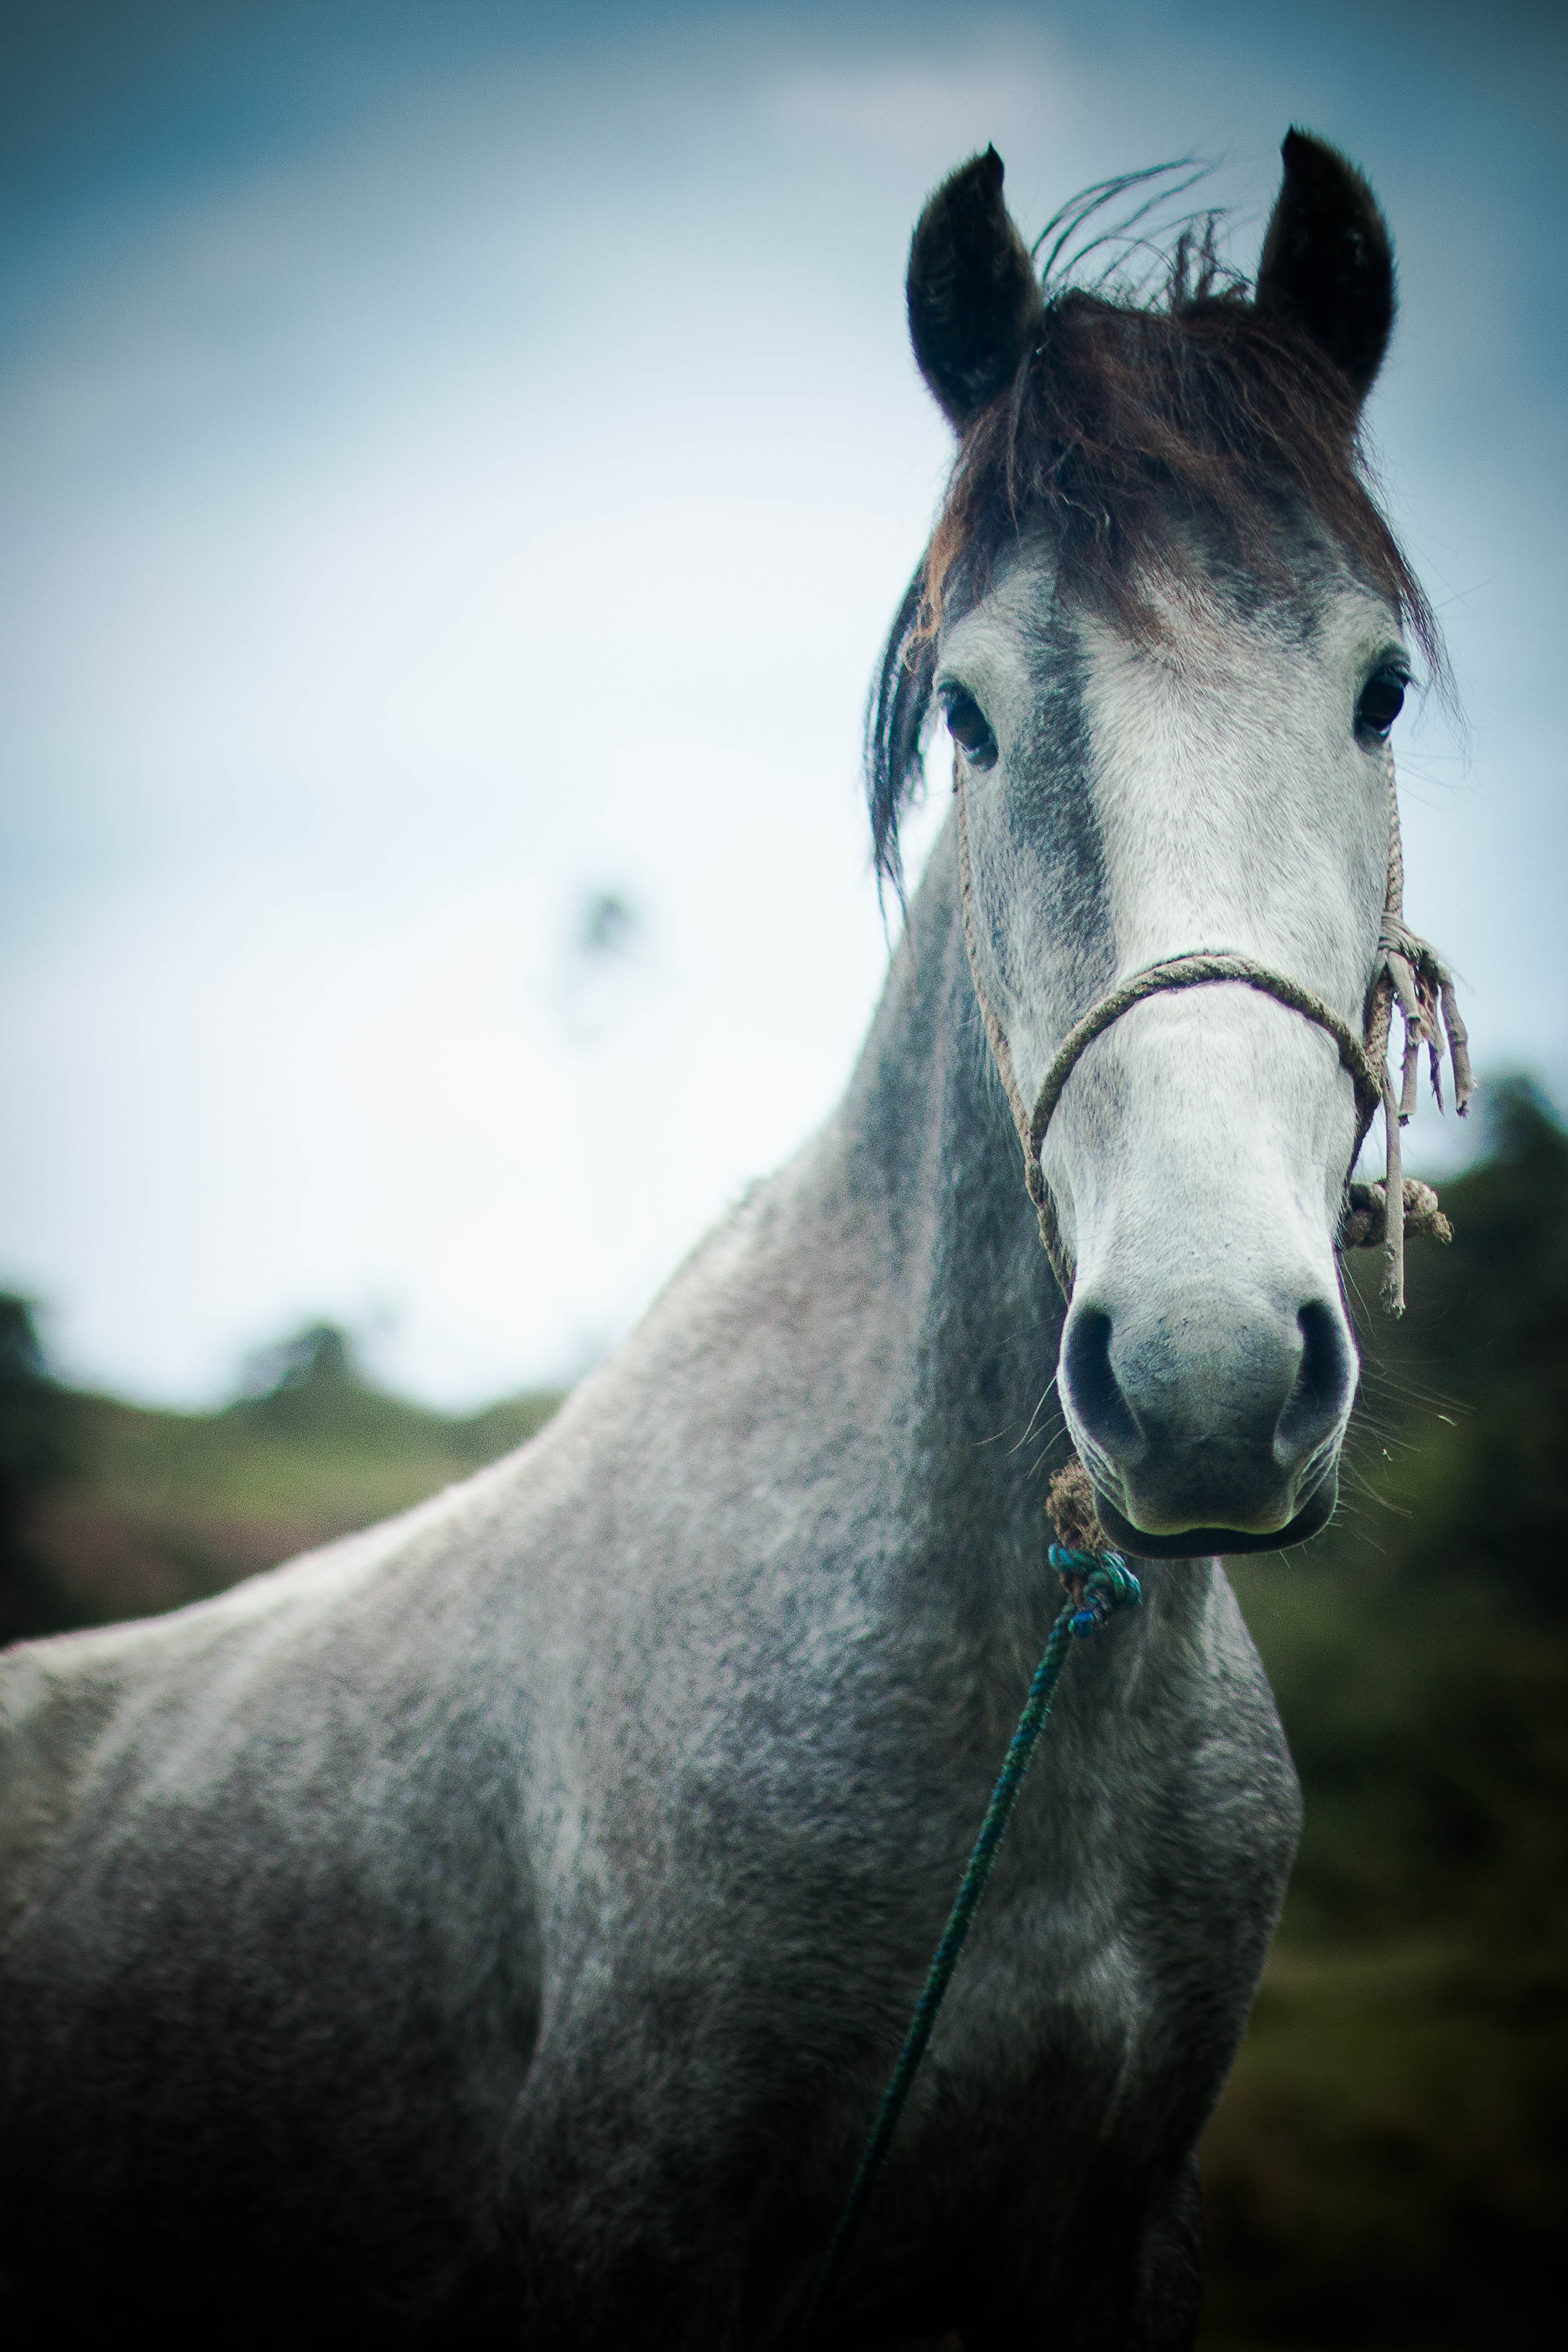
nature, field, animal, horse, mammal, stallion, mane, blue, fauna, close up, animals, vertebrate, mare, purity, animal world, momentum, force, greatness, horse like mammal, mustang horse